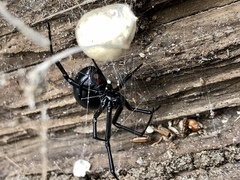
Species: Lactrodectus_hesperus